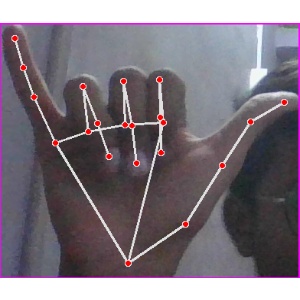
अक्षर: य